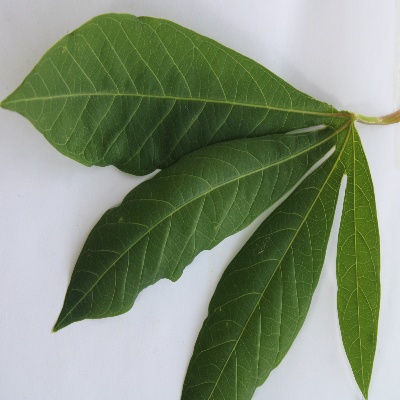
Crop: Cassava
Condition: healthy